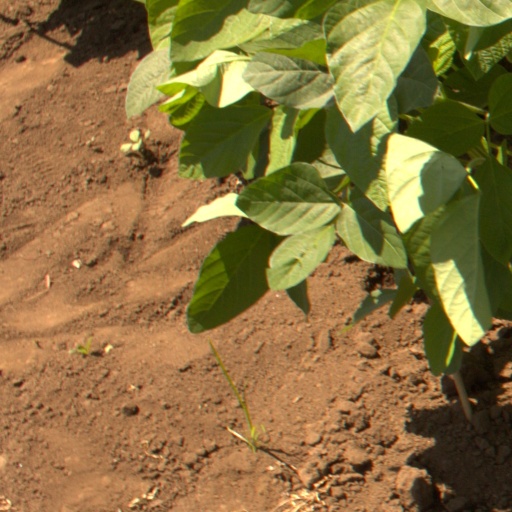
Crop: soybean